Pieter Boel

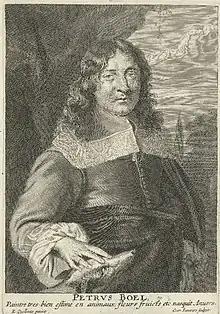
"Pieter Boel" after Erasmus Quellinus

Pieter Boel or Peeter Boel (baptized on 10 October 1622 – 3 September 1674) was a Flemish painter, printmaker and tapestry designer. He specialised in lavish still lifes and animal paintings. He moved to Paris, where he worked in the gobelin factory and became a painter to the king. Pieter Boel revolutionized animal painting by working directly from live animals in a natural setting. He thus arrived at representations of animals showing them in their natural, characteristic poses. He had many followers in France.